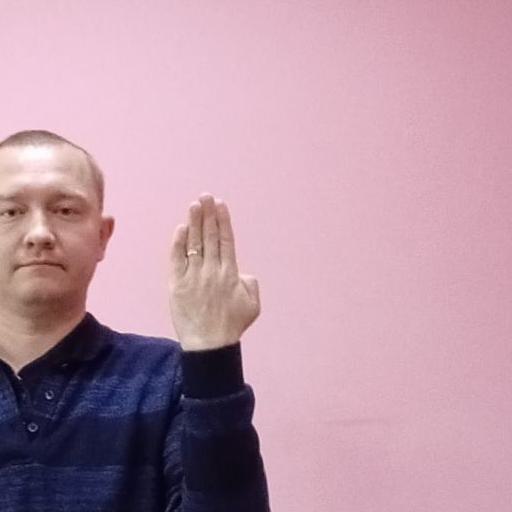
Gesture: stop_inverted